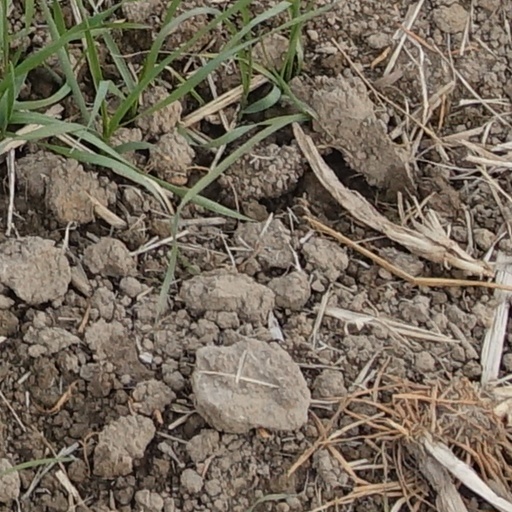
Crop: wheat